Yam fortress

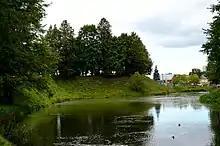
Pond in the park, formerly a fortress moat

As of 2021 there is still a park at the fortress' remains. It was called the Workers Garden during the Soviet era, but locals called it Dark Garden, and in the post-Soviet era it was renamed the Summer Garden. At the northern side of the park, one can still see remains of two bastions. At the southern part of the territory, all the ground fortifications have been torn down;, the stone ones were completely destroyed during the bridge construction in 1926. Also, the Saint Petersburg–Narva road was on the location of the detinets. On its northern side, the commercial school building stands, but it has now become the local history museum. Moats on the north and south and a pond on the east mark an outline of the fortress. The pond has drainage to the Luga river through the northern moat. At some places there are still remains of masonry on the surface.